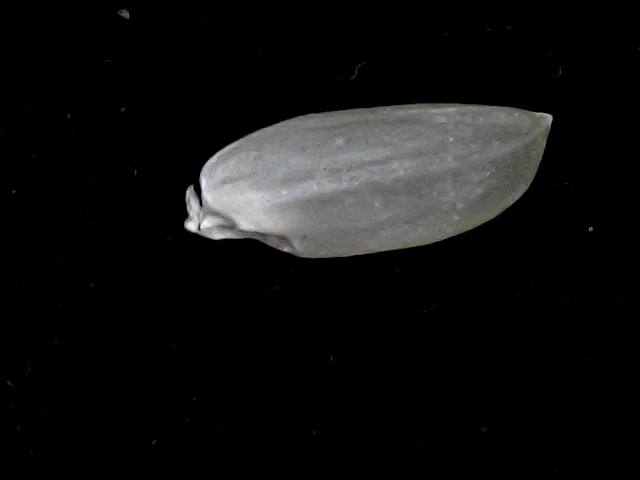
Rice variety: BD39